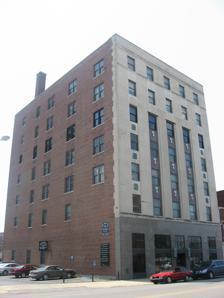
Building: I & M Building
Country: United States of America
Year built: 1929
United States historic place I & M Building U.S. National Register of Historic Places Front and eastern side Show map of Indiana Show map of the United States Location 220 W. Colfax, South Bend, Indiana Coordinates 41°40′39″N 86°15′10″W / 41.67750°N 86.25278°W / 41.67750; -86.25278 Area less than one acre Built 1929 Architect Austin & Shambleau Architectural style Art Deco MPS Downtown South Bend Historic MRA NRHP reference No. 85001215 Added to NRHP June 5, 1985 The I & M Building , also known as Colfax Place , is a historic building located at 220 W. Colfax in South Bend, Indiana .  It is located next to the Commercial Building . The building, which was built in 1929, originally housed the offices of the Indiana and Michigan Electric Company. The Art Deco building was designed by Austin & Shambleau . The seven-story building is faced in marble on its front first story, limestone on the remainder of its front, and brick on its sides. Terra cotta separates the building's front center windows through the fifth story, while stone with terra cotta features separate the side windows. The building is one of the few Art Deco structures in South Bend and the only "pure" example of the style within its downtown business district. The building was listed on the National Register of Historic Places in 1985. After a brief tenure as a condominium development, the building is now used as office space. See also I and M Electric Co. Building-Transformer House and Garage References